Gopi Prasannaa

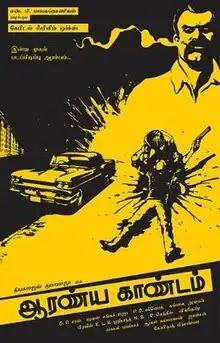
The poster of Aaranya Kaandam. Fully illustrated in yellow and black, styled as a graphic novel illustration.

Prasannaa initially worked as a programmer, tried his hand in gaming, advertising and branding, before starting a career as a publicity designer. His journey in publicity design began with the Tamil film "Aaranya Kaandam", directed by Thiagarajan Kumararaja in 2010. The poster was styled as a graphic novel fully illustrated in yellow and black making it the first of its kind for the Tamil industry. In 2014, Prasannaa introduced the trend of first-look posters in Tamil cinema with the film Kaththi, a social drama directed by AR Murugadoss. During the COVID-19 lockdown in India, Prasannaa created a series of retro movie posters for films like "Sadma", "16 Vayathinile", "Mullum Malarum", "Mouna Raagam", "Antha 7 Naatkal" which are part of the 10-part series. The series was named 'Ninaivugalai Thedi', which translates to 'chasing memories'. He drew inspiration from the poster of "Salangai Oli" for the series.